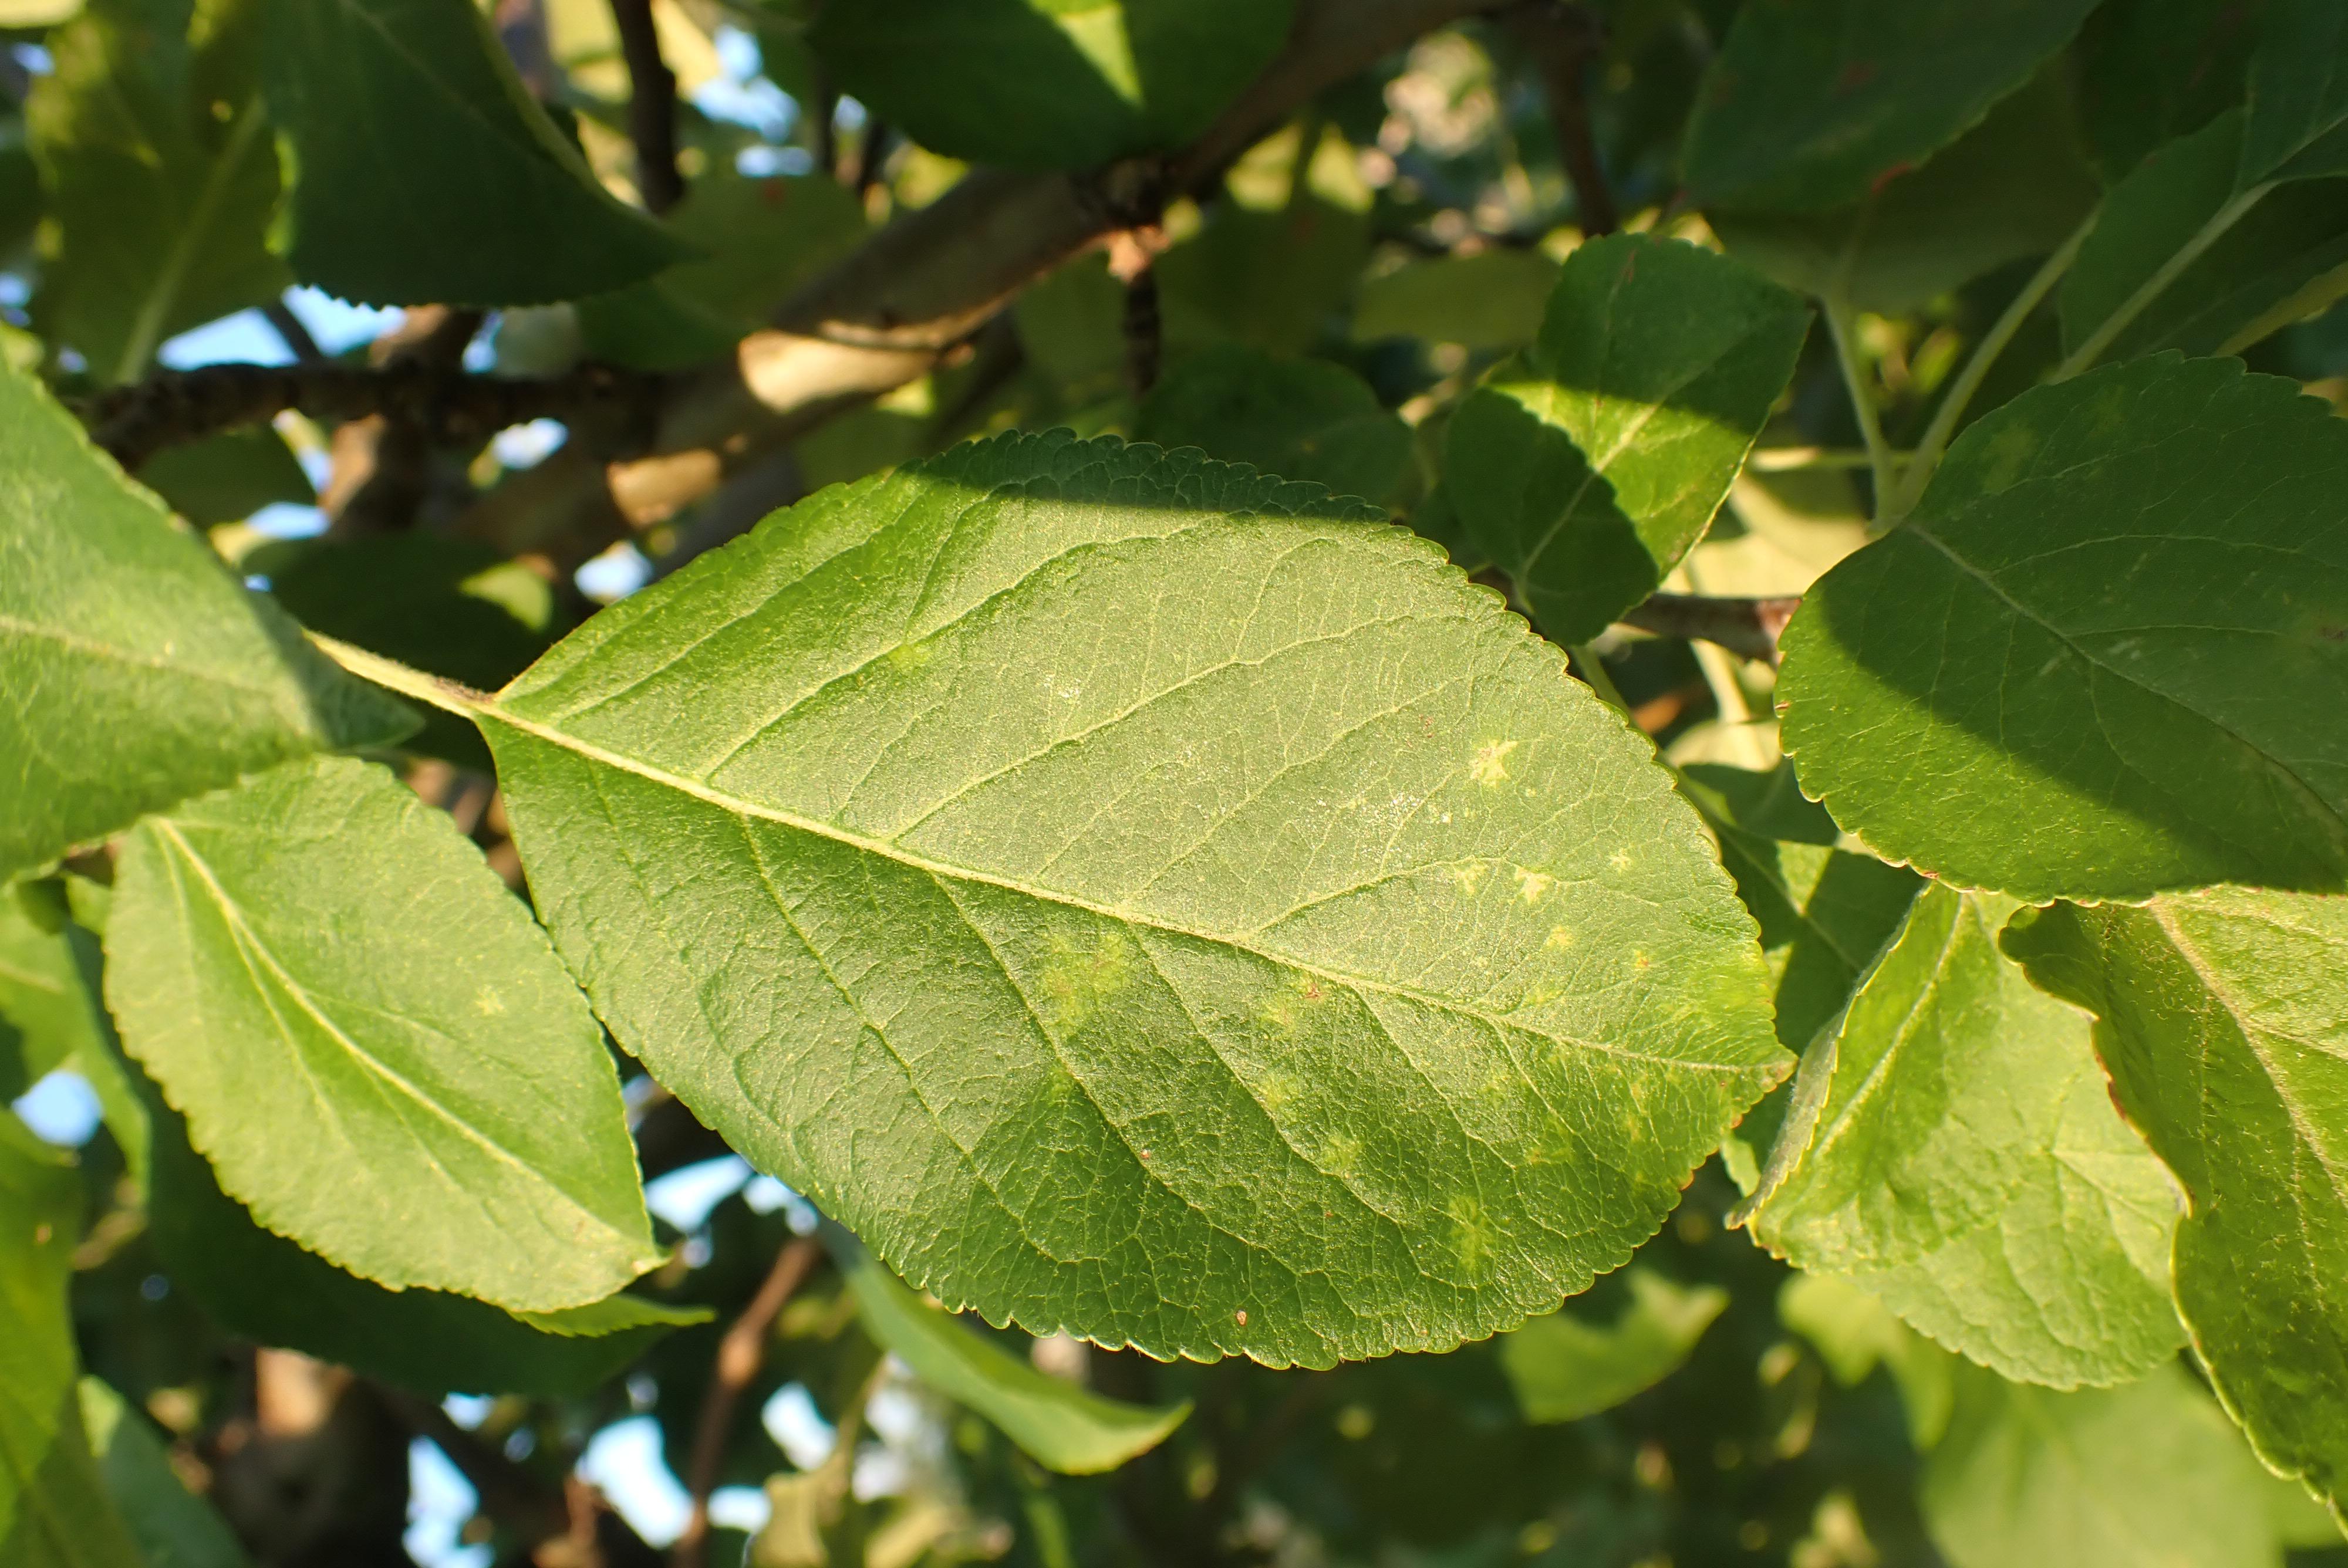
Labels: scab